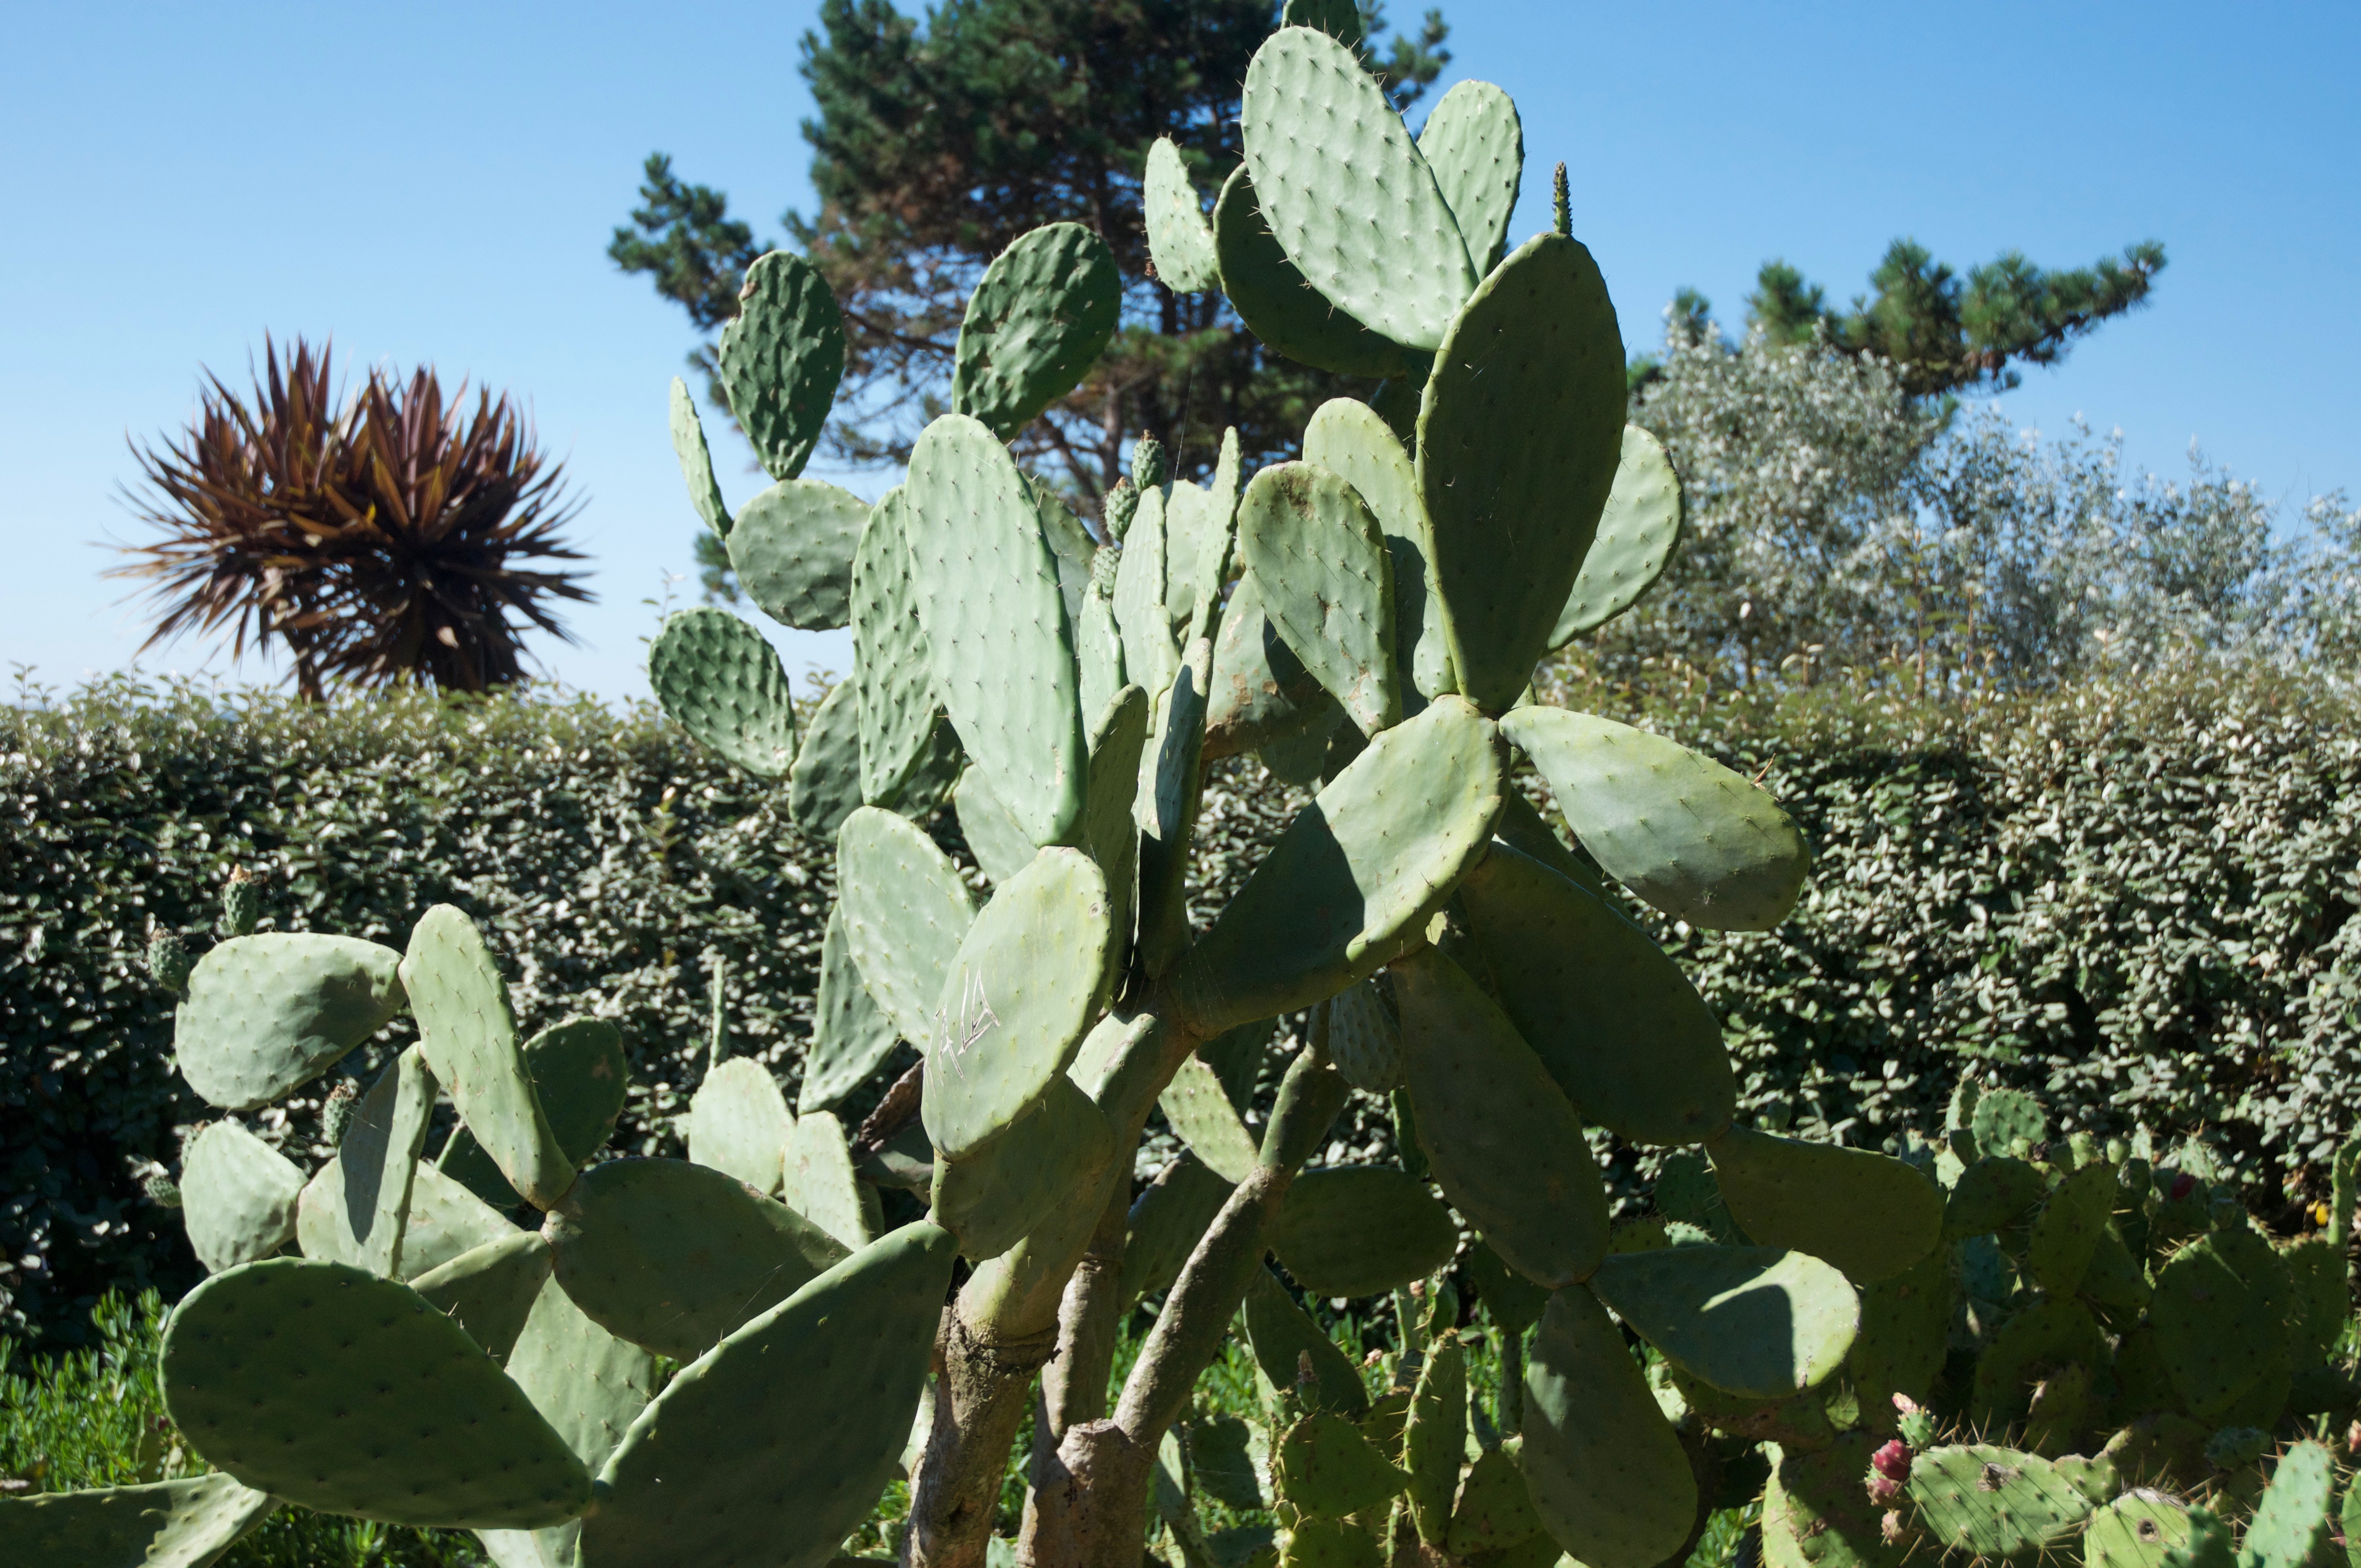
cactus, plant, flower, produce, botany, succulent, flora, wildflower, shrub, flowering plant, opuntia, prickly pear, land plant, nopal, barbary fig